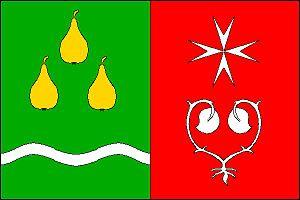
Hrušky est une commune du district de Vyškov, dans la région de Moravie-du-Sud, en République tchèque. Sa population s'élevait à 771 habitants en 2019.